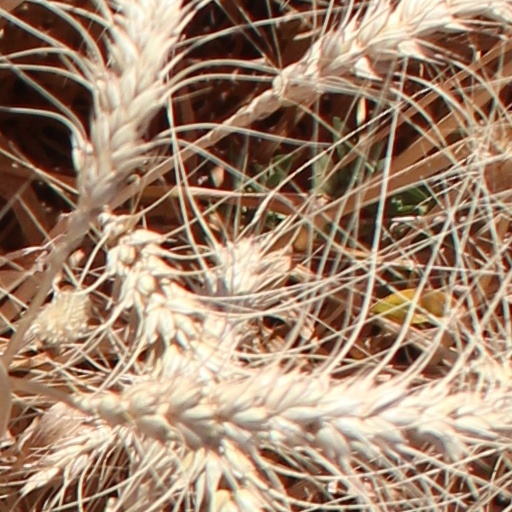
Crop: wheat